Saint Gregory Seminary

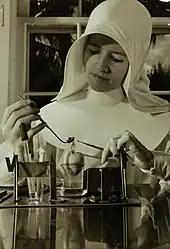
The Institutum Divi Thomae taught graduate-level science to religious sisters as well as lay people.

Prior to the establishment of St. Gregory, high-school and undergraduate-aged men discerning a vocation to the priesthood studied at the various campuses of the major seminary of the Archdiocese of Cincinnati, Mount Saint Mary of the West. Following the statements of the Third Council of Baltimore that independent, separate preparatory seminaries were preferred, as well as the reopening of Mt. St. Mary's following the diocesan financial crisis, discussion of the creation of a dedicated preparatory seminary resumed.